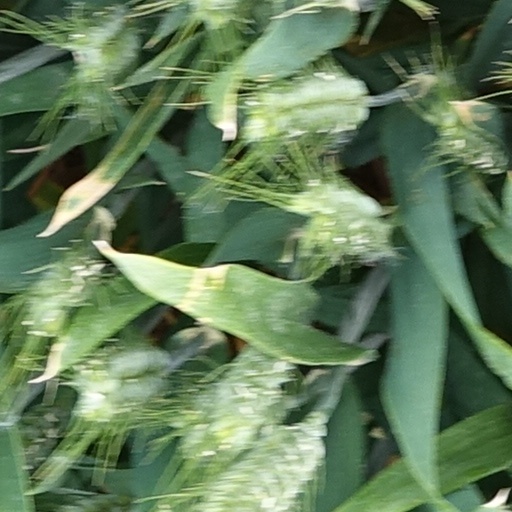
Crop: wheat